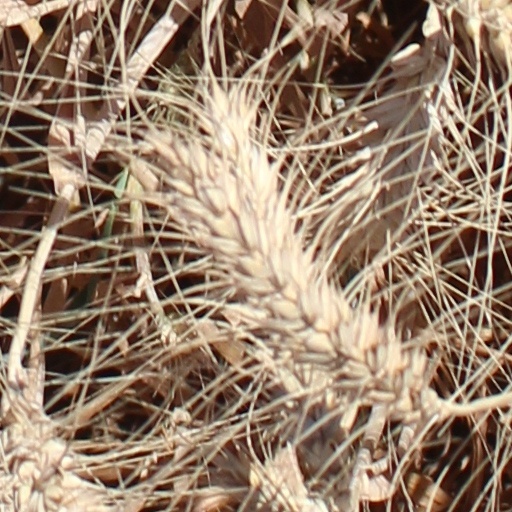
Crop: wheat